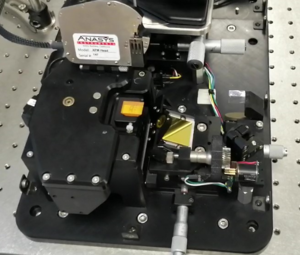
Technique inventer par Alexandre Dazzi et ses collaborateurs à l' Université Paris-Sud en 2005.
La microscopie à force atomique couplée à la spectroscopie infrarouge — aussi appelée résonance photothermique induite et, souvent abrégée avec les acronymes anglophones AFM-IR ou PTIR — est une technique permettant de réaliser la cartographie chimique d’un échantillon avec des résolutions nanométriques.